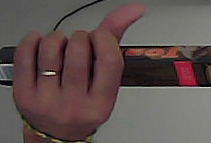
Product: toblerone_black